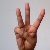
The image shows a hand gesture representing the letter 'W' in Indian Sign Language.